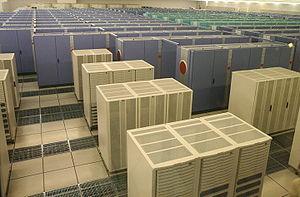
Earth Simulator fut l'ordinateur le plus puissant du monde de sa mise en route fin 2001 jusqu'en juin 2004.
Le réchauffement climatique, ou réchauffement planétaire, est le phénomène d'augmentation des températures moyennes océaniques et atmosphériques, du fait d'émissions de gaz à effet de serre excessives. Ces émissions dépassent en effet la capacité d'absorption des océans et de la biosphère et augmentent l'effet de serre, lequel piège la chaleur à la surface terrestre. Le terme « réchauffement climatique » désigne plus communément le réchauffement mondial observé depuis le début du XXᵉ siècle, tandis que l'expression « changement climatique » désigne plutôt les épisodes de réchauffement ou refroidissement d'origine naturelle qui se sont produits avant l'ère industrielle.
L'histoire des ordinateurs commence au milieu du XXᵉ siècle. Si les premiers ordinateurs ont été réalisés après la Seconde Guerre mondiale, leur conception héritait de diverses expériences comme l'Harvard Mark I et le Z3, machines électromécaniques programmables commencées en 1939, et surtout de deux calculateurs électroniques : le Colossus du service de cryptanalyse britannique en 1943, l'ENIAC en 1945. À l'arrière-plan on peut mentionner des théories comme la « machine de Turing », ou des combinaisons de techniques bien plus anciennes comme les premières machines à calculer mécaniques et les premières machines à tisser automatisées par la lecture de cartes et de rubans perforés.